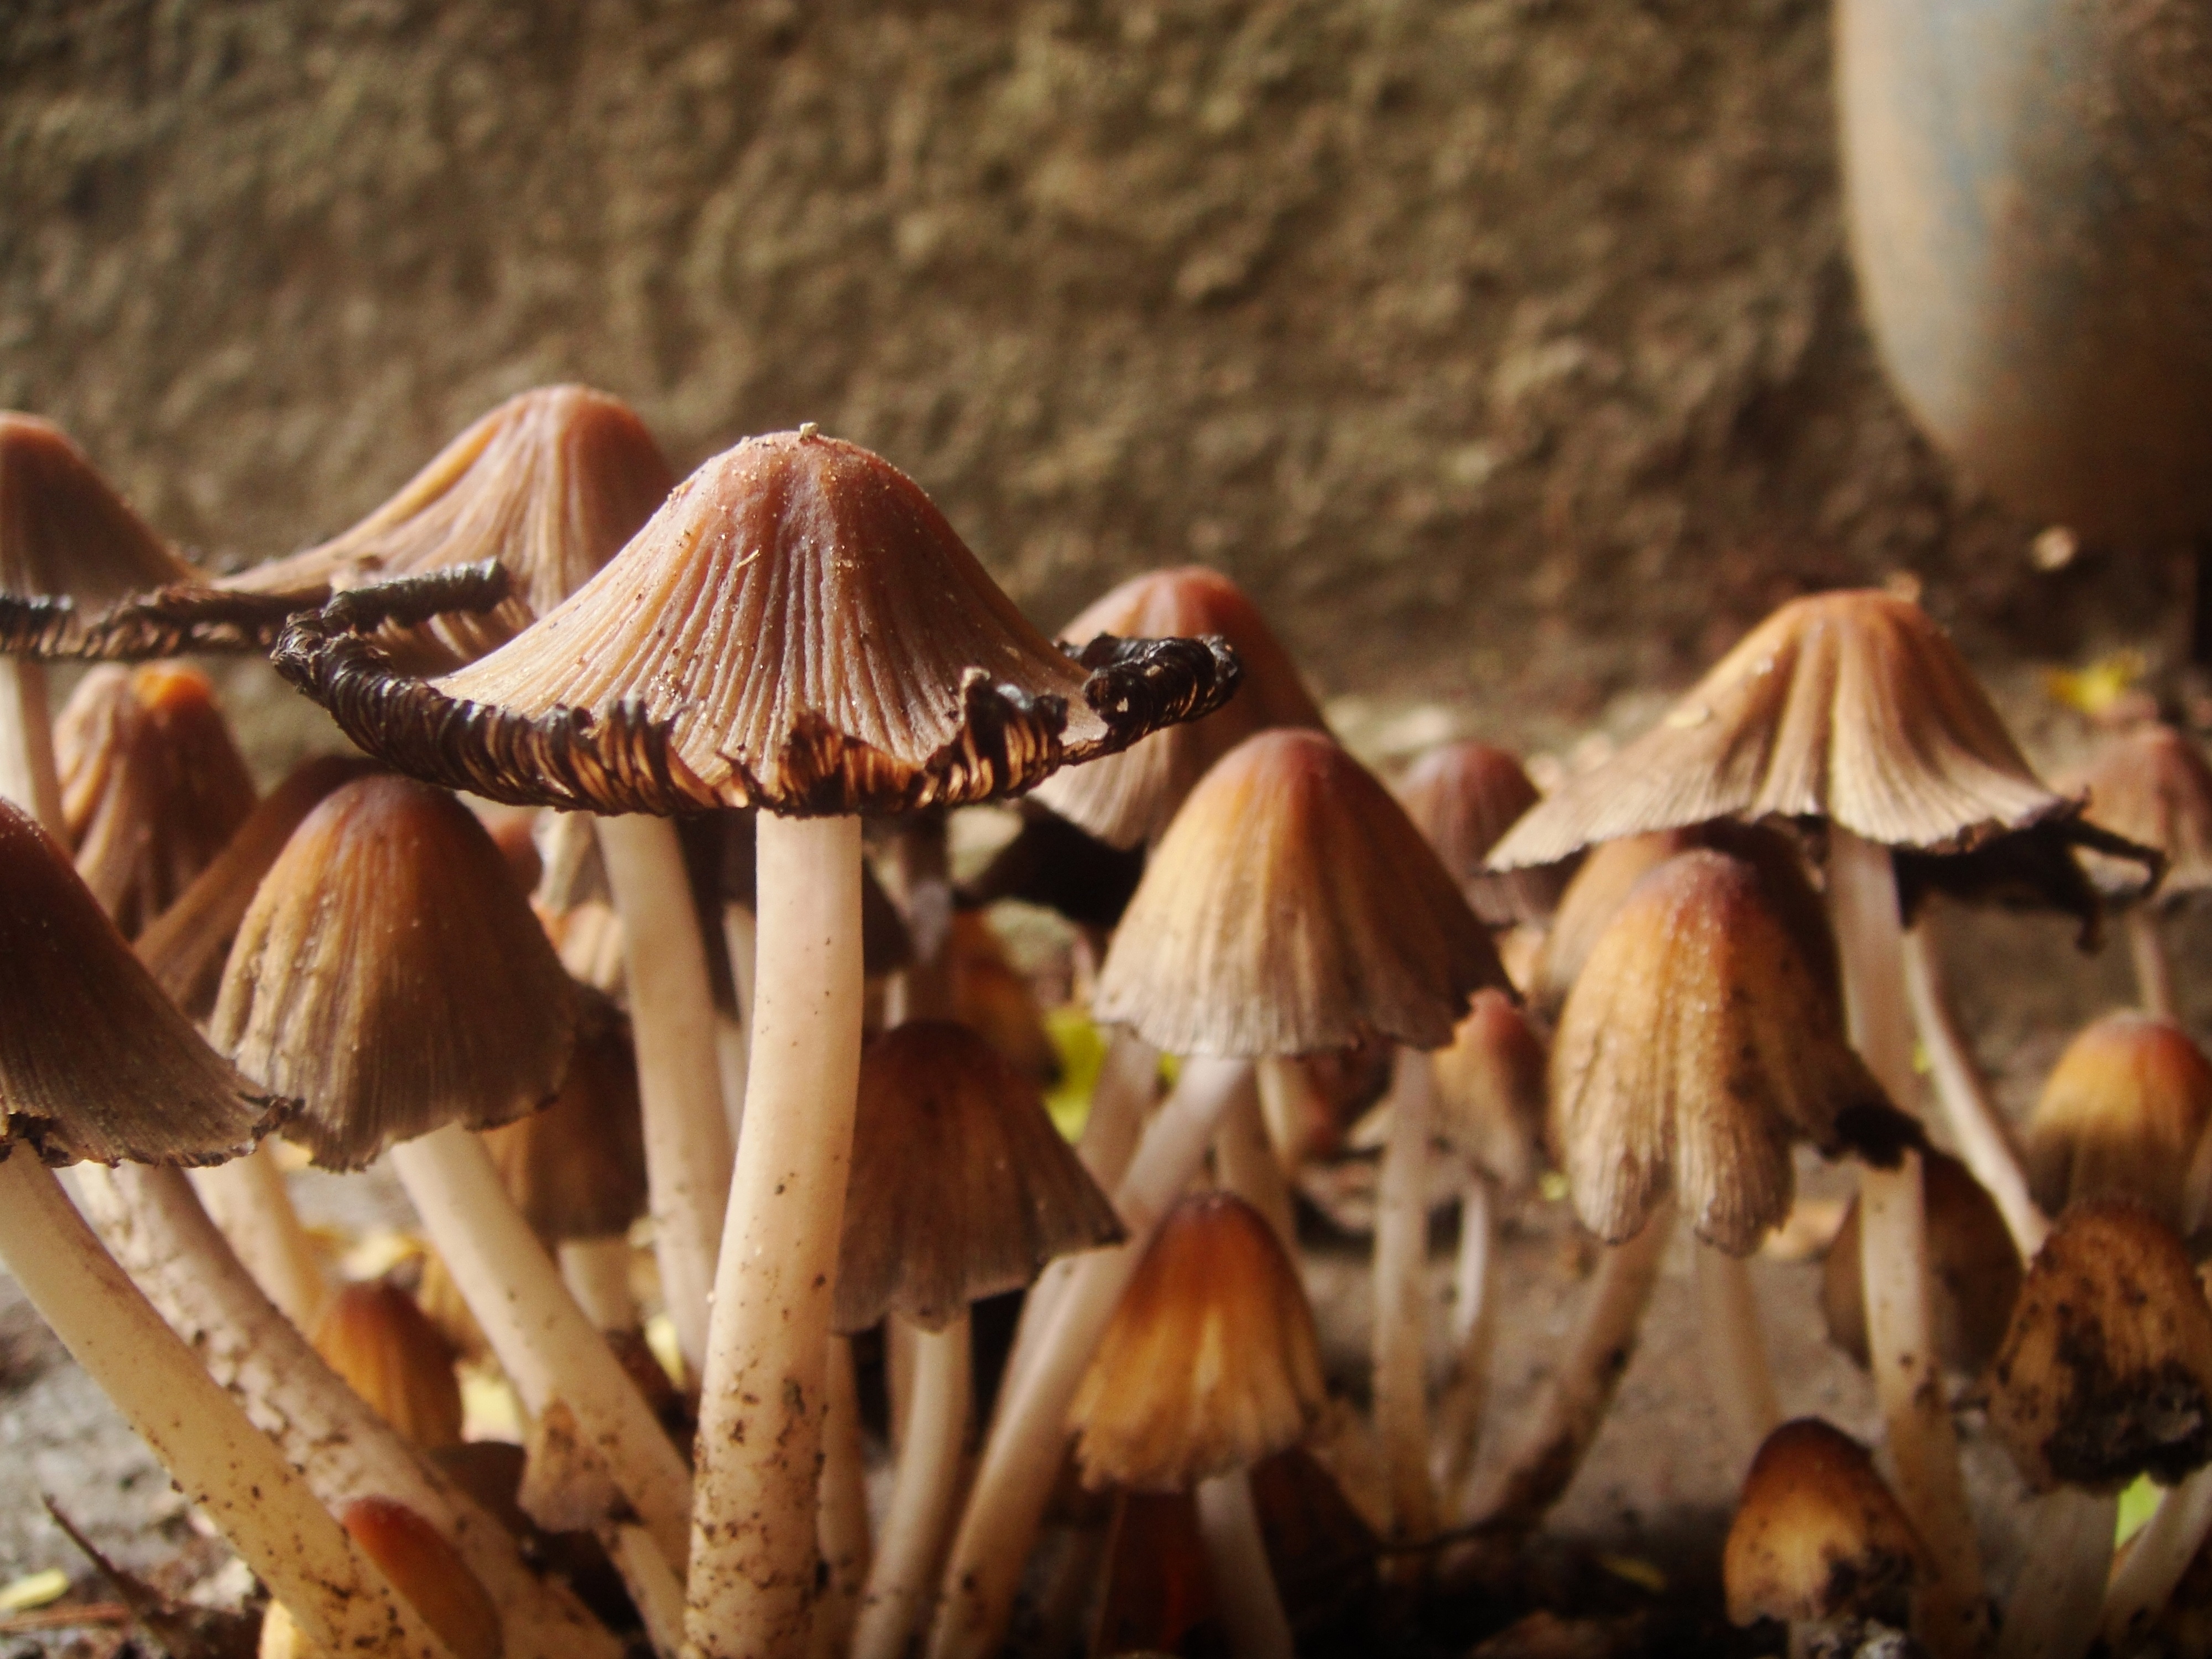
nature, plant, leaf, autumn, soil, mushroom, flora, season, fauna, fungus, bolete, auriculariales, macro photography, matsutake, oyster mushroom, edible mushroom, shiitake, medicinal mushroom, agaricomycetes, agaricaceae, penny bun, pleurotus eryngii